Brian Horrocks

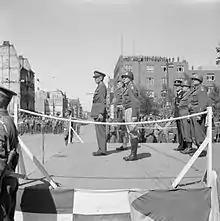
Lieutenant General Brian Horrocks, GOC XXX Corps, Major General Gordon MacMillan, GOC 51st (Highland) Division, and Major General Charles H. Gerhardt, Commanding General U.S. 29th Infantry Division, on the saluting base during the ceremony to mark the handover of Bremerhaven by British to American forces.

In early 1945, XXX Corps, now transferred from Dempsey's British Second Army to Harry Crerar's First Canadian Army, took part in Operation Veritable, during which the German Army was forced back over the Rhine. The corps employed firepower on a massive scale, and "every trick that had been learnt during the past two and a half years was brought into play, and several new ones added". For a short period XXX Corps had nine divisions under its command. Before the operation, Horrocks accepted an offer to use Bomber Command to attack the town of Cleves, assisting the advance of the 15th (Scottish) Infantry Division. The bombers released of high explosive that devastated the town. Horrocks later said that this had been "the most terrible decision I had ever taken in my life" and that he felt "physically sick" when he saw the bombers overhead. Operation Veritable was successful; by the evening of 9 February (D+1) XXX Corps had broken through the Siegfried Line and into Germany with only light casualties.